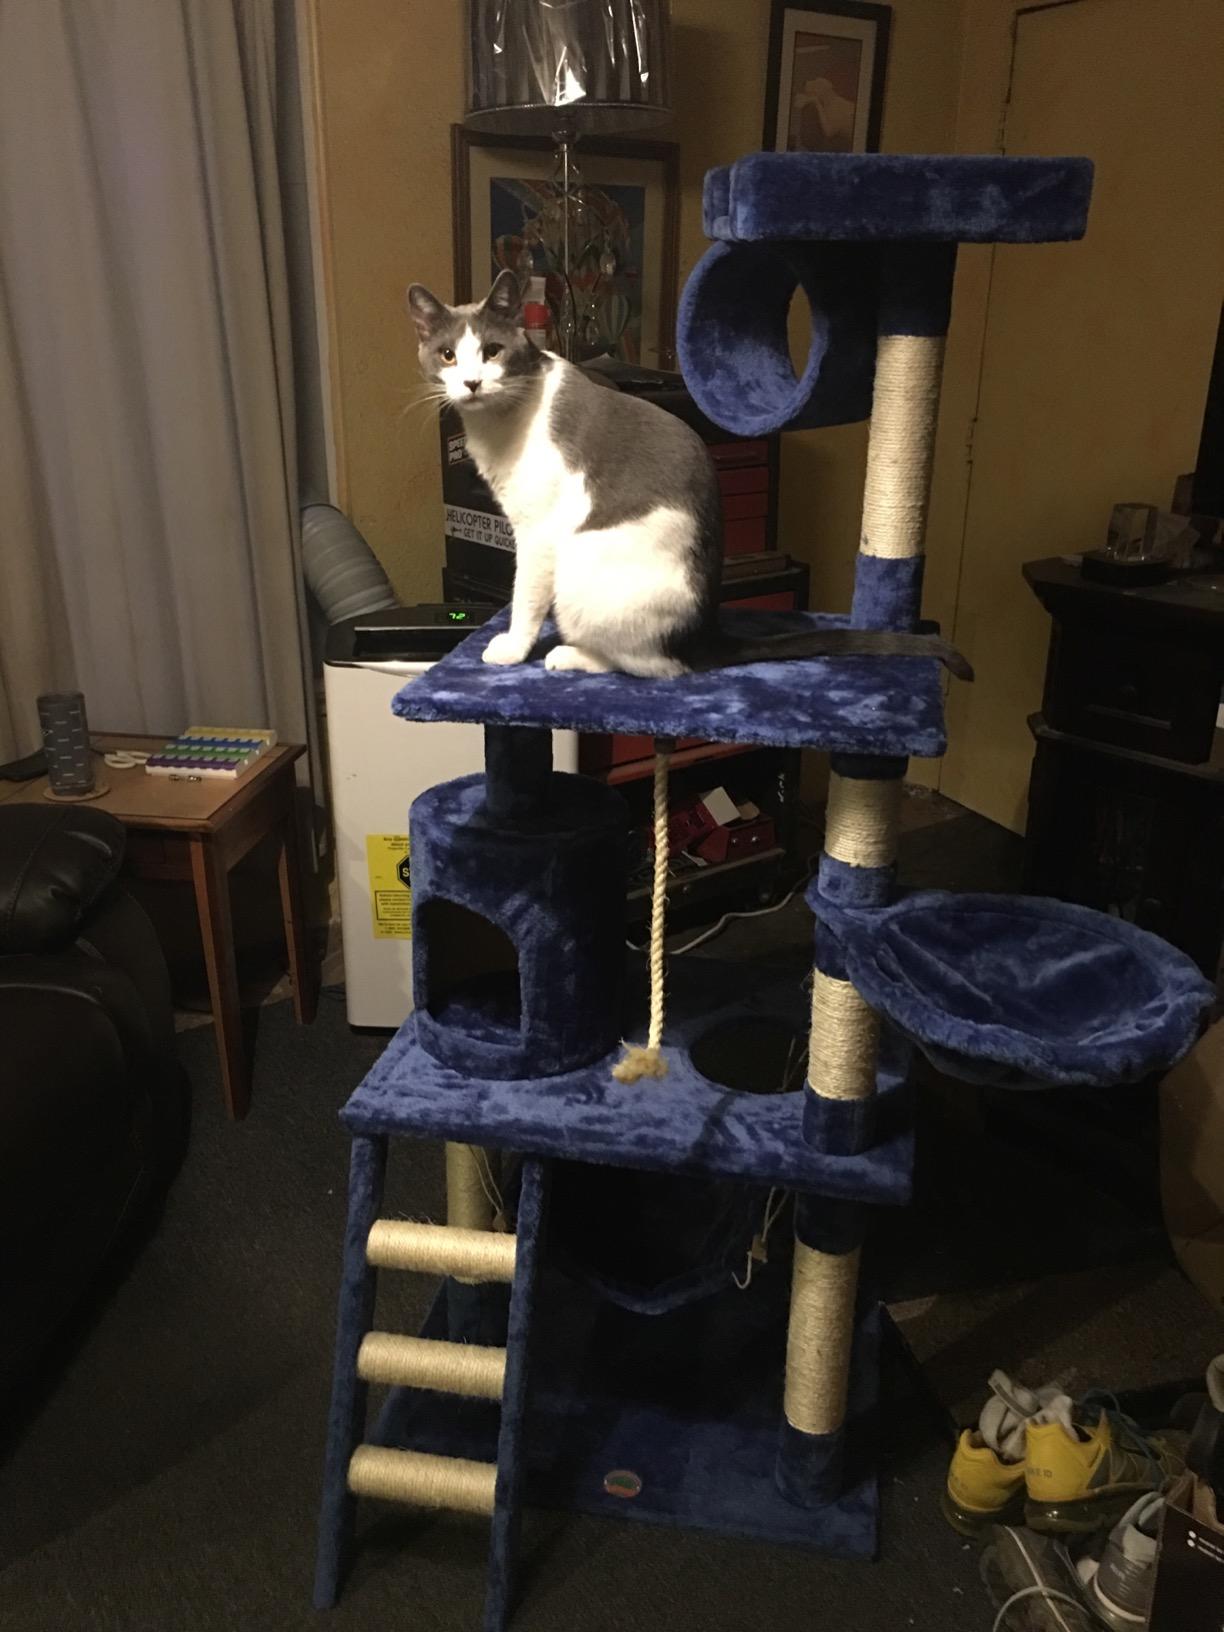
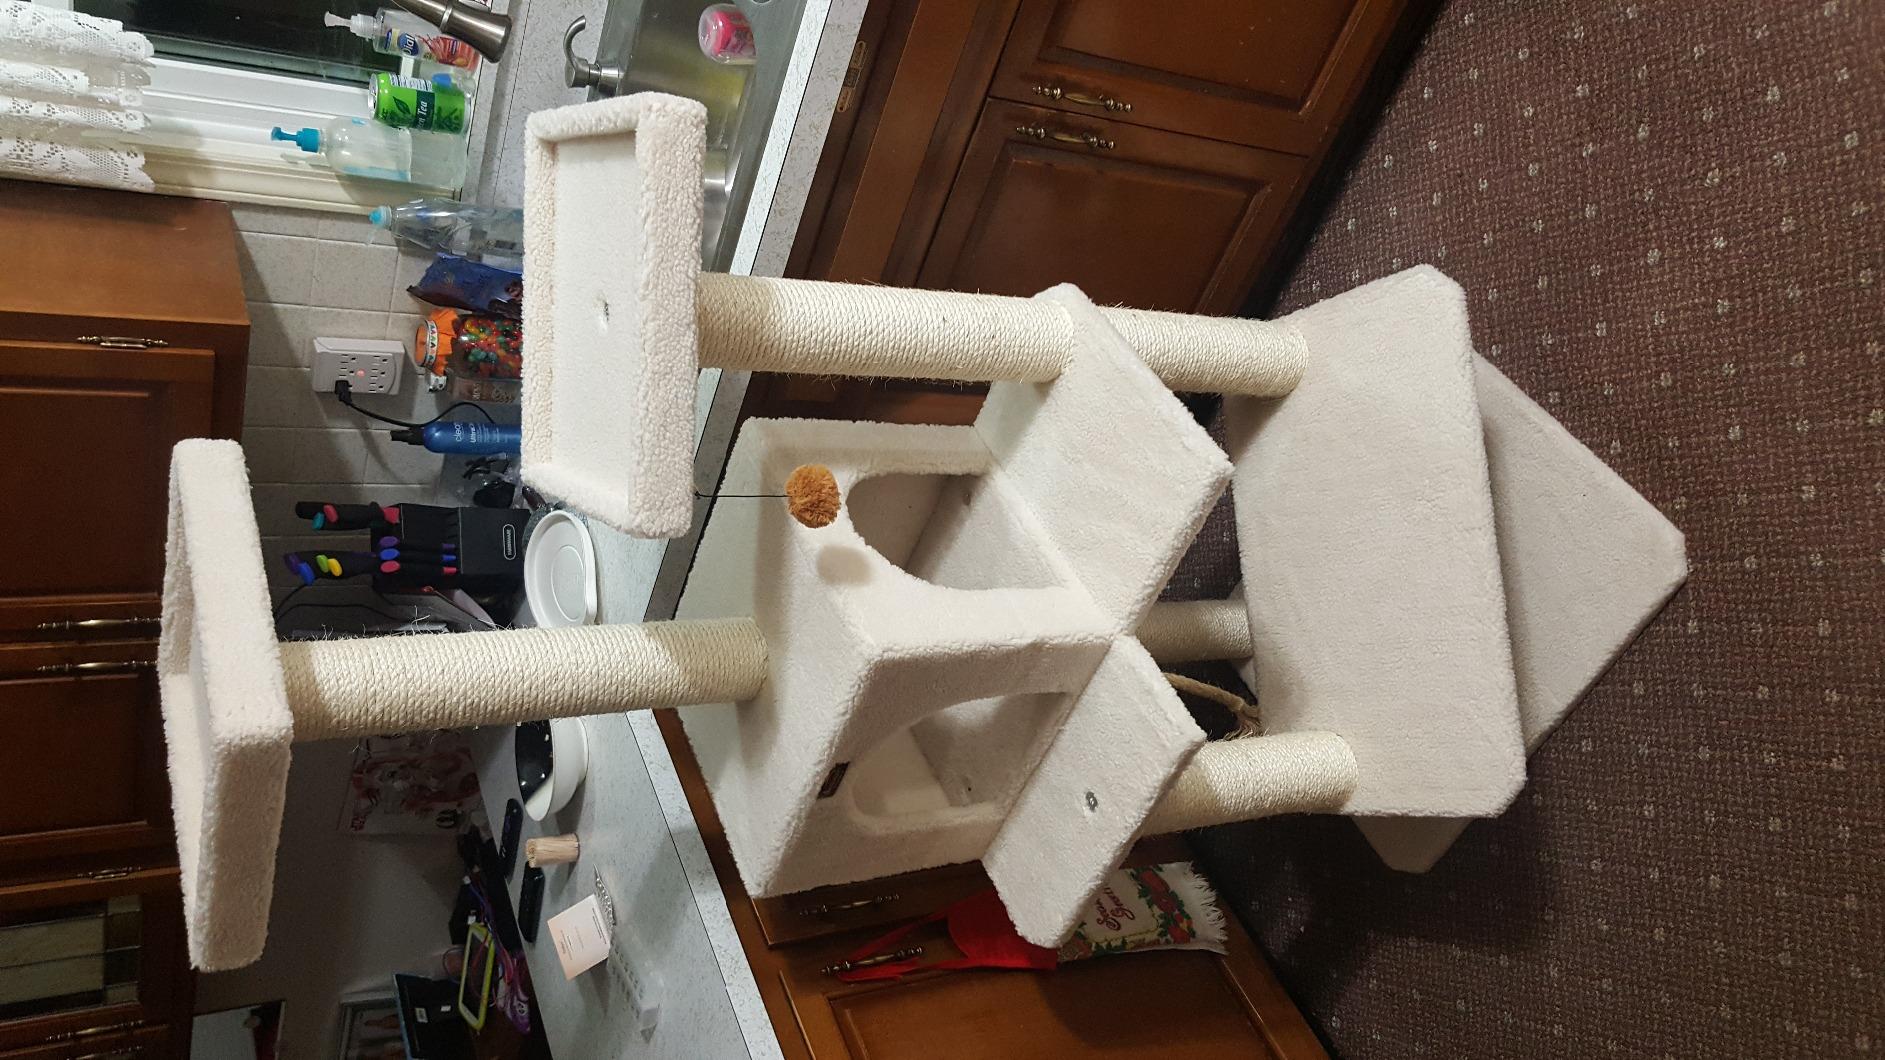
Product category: items_cat tree
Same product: no